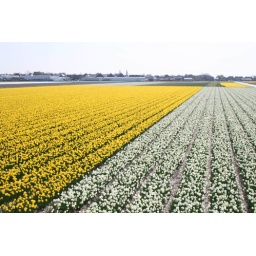
Fields in white and yellow